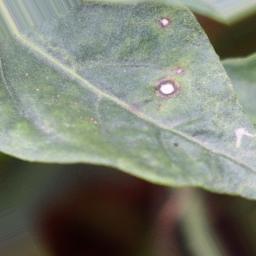
Label: cercospora